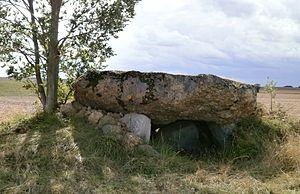
Dolmen dit d""Hys"" (hameau de Genillé) bien que situé sur la commune voisine du Liège"
Cet article présente la liste des sites mégalithiques d'Indre-et-Loire, en France.
Le Liège est une commune française du département d'Indre-et-Loire, en région Centre-Val de Loire.